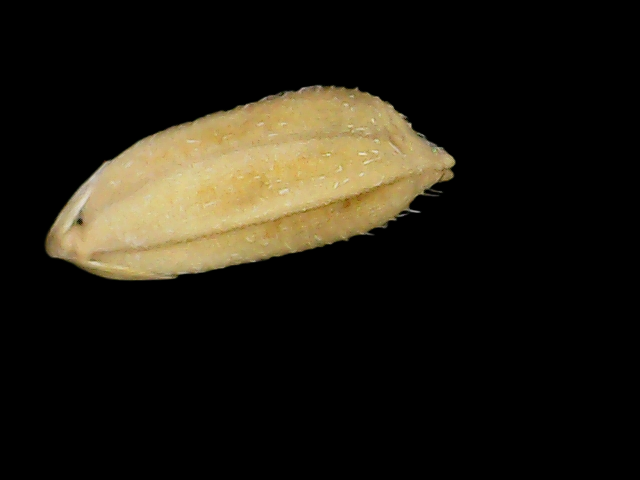
Rice variety: Bd33